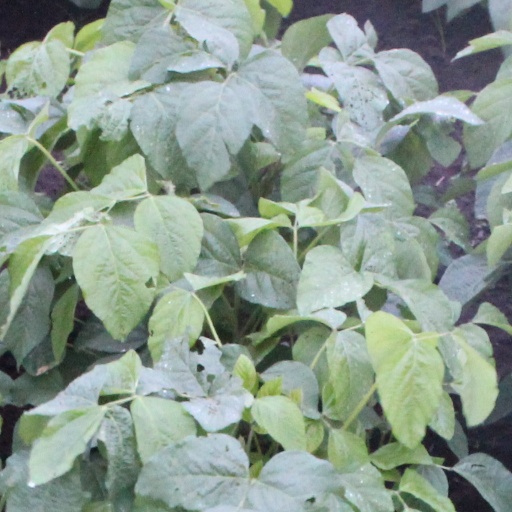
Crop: soybean